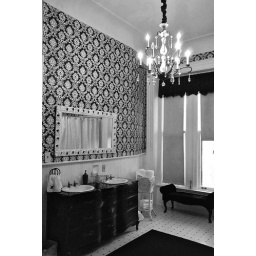
in black and white